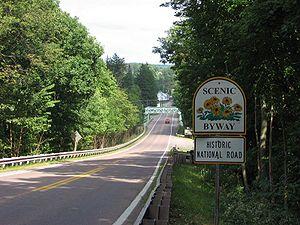
US Route 40 Alternate est la désignation de la US Highway pour un ancien segment de la Route 40 américaine à travers les comtés de Garrett et d'Allegany dans le Maryland. La route commence à l'US 40 près de la sortie 14 sur l'Interstate 68 et fait 31,80 milles vers l'est jusqu'à Cumberland, où elle se termine à la sortie 44 sur la I-68. L'Alt US 40 est entretenu par la Maryland State Highway Administration.